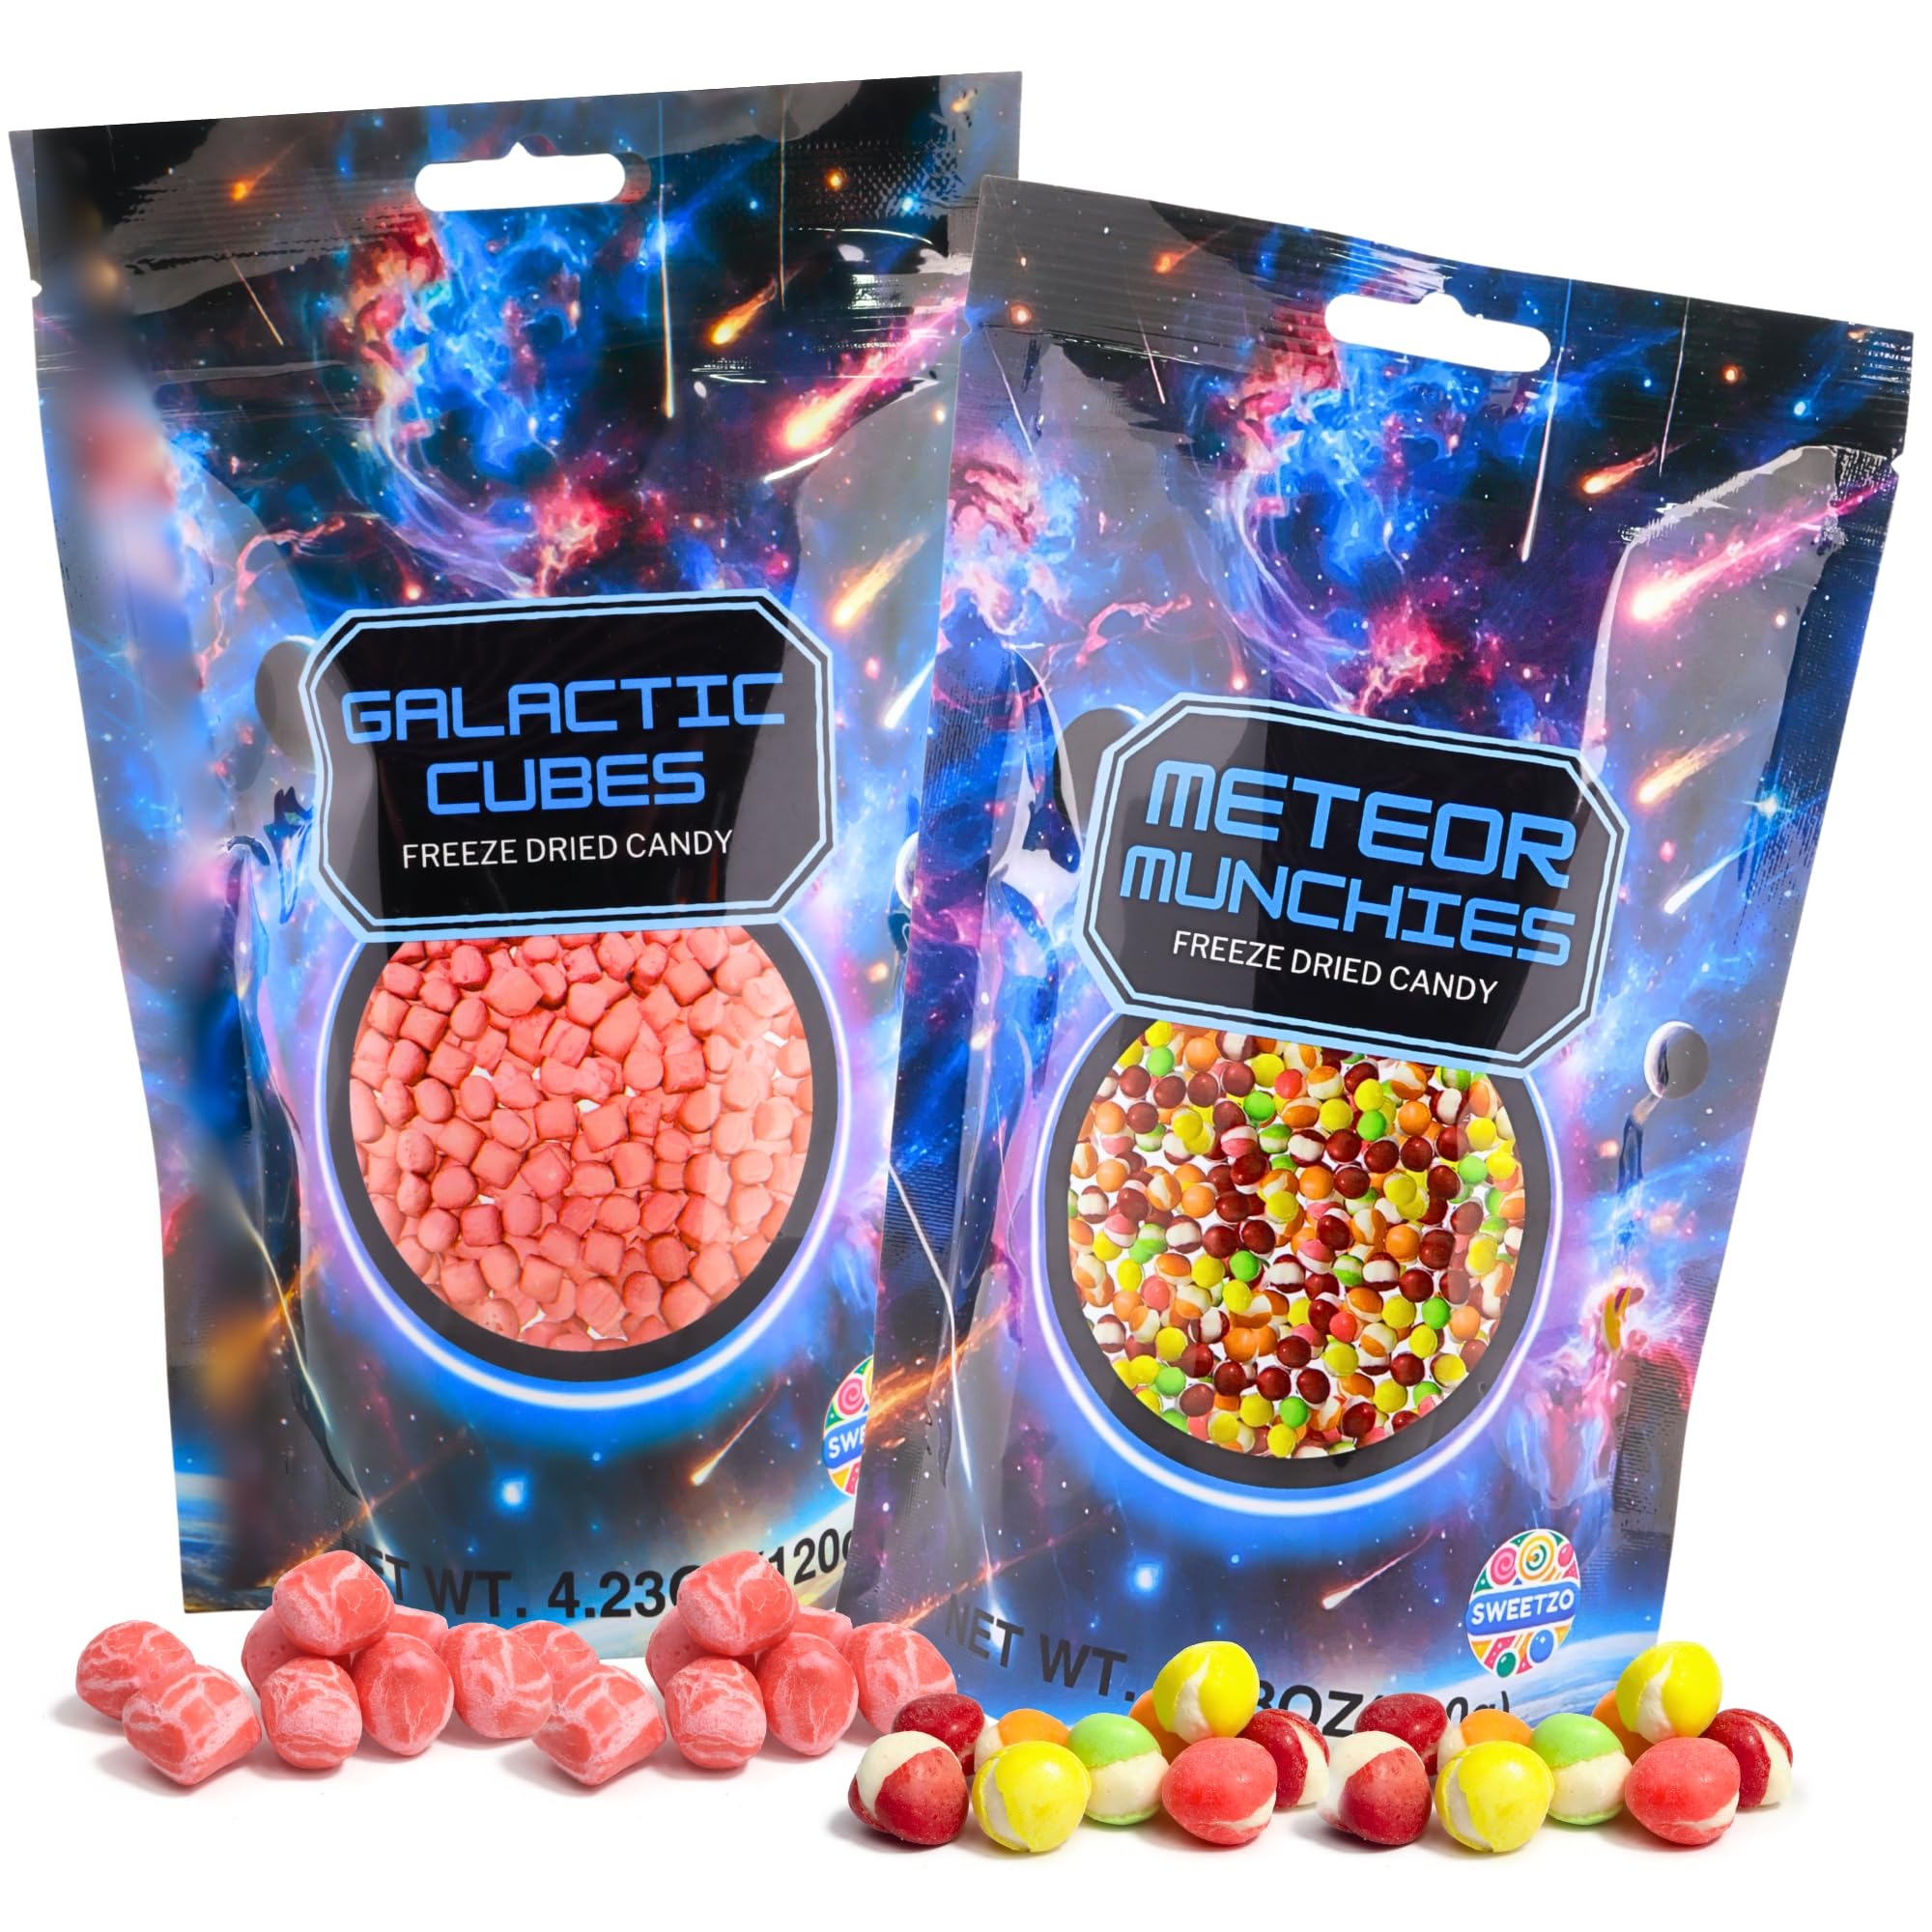
Item Name: Freeze Dried Rainbow Crunch and All Red Fruit Burst Candies, Dehydrated Fruity Flavored Candy, Share Sized, Resealable Bags (Pack of 2)
Bullet Point 1: Includes two freeze-dried candies: Rainbow Crunch and All Red Fruit Burst
Bullet Point 2: Bursting with bold fruity flavors in every piece
Bullet Point 3: Unique freeze-dried process creates a satisfying crunchy texture
Bullet Point 4: Convenient resealable bags keep candies fresh for sharing and snacking
Bullet Point 5: Perfect for parties, road trips, or gifting
Product Description: Enjoy the vibrant taste of Freeze Dried Rainbow Crunch and All Red Fruit Burst Candies. These dehydrated fruity treats deliver bold flavors with a delightful crunch. Packaged in share-sized resealable bags, they stay fresh and are perfect for sharing with friends, road trips, or as a thoughtful gift.
Value: 2.0
Unit: Count

Price: 12.88